Piano Concerto No. 5 (Beethoven)

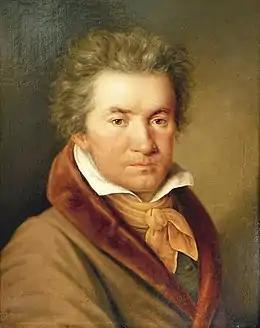
Beethoven in 1815: portrait by

The Piano Concerto No. 5 in E-flat major, Op. 73, known as the Emperor Concerto in English-speaking countries, is a piano concerto composed by Ludwig van Beethoven. Beethoven composed the concerto in 1809 under salary in Vienna, and he dedicated it to Archduke Rudolf, who was his patron, friend, and pupil. Its public premiere was on 28 November 1811 in Leipzig, with Friedrich Schneider as the soloist and Johann Philipp Christian Schulz conducting the Gewandhaus Orchestra. Beethoven, usually the soloist, could not perform due to declining hearing.